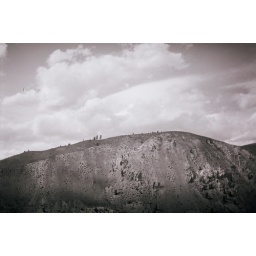
I like the way the hill across from my dad's house looks in this shot.